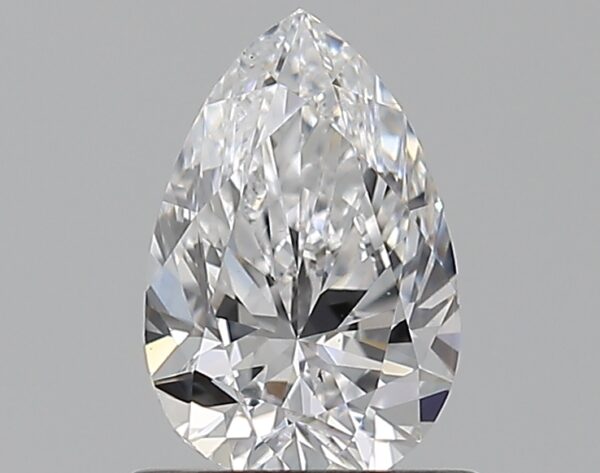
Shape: pear
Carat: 0.7
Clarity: VS2
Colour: D
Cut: VG
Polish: EX
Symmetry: GD
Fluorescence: M
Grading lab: GIA
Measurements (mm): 7.38 x 4.85 x 3.14